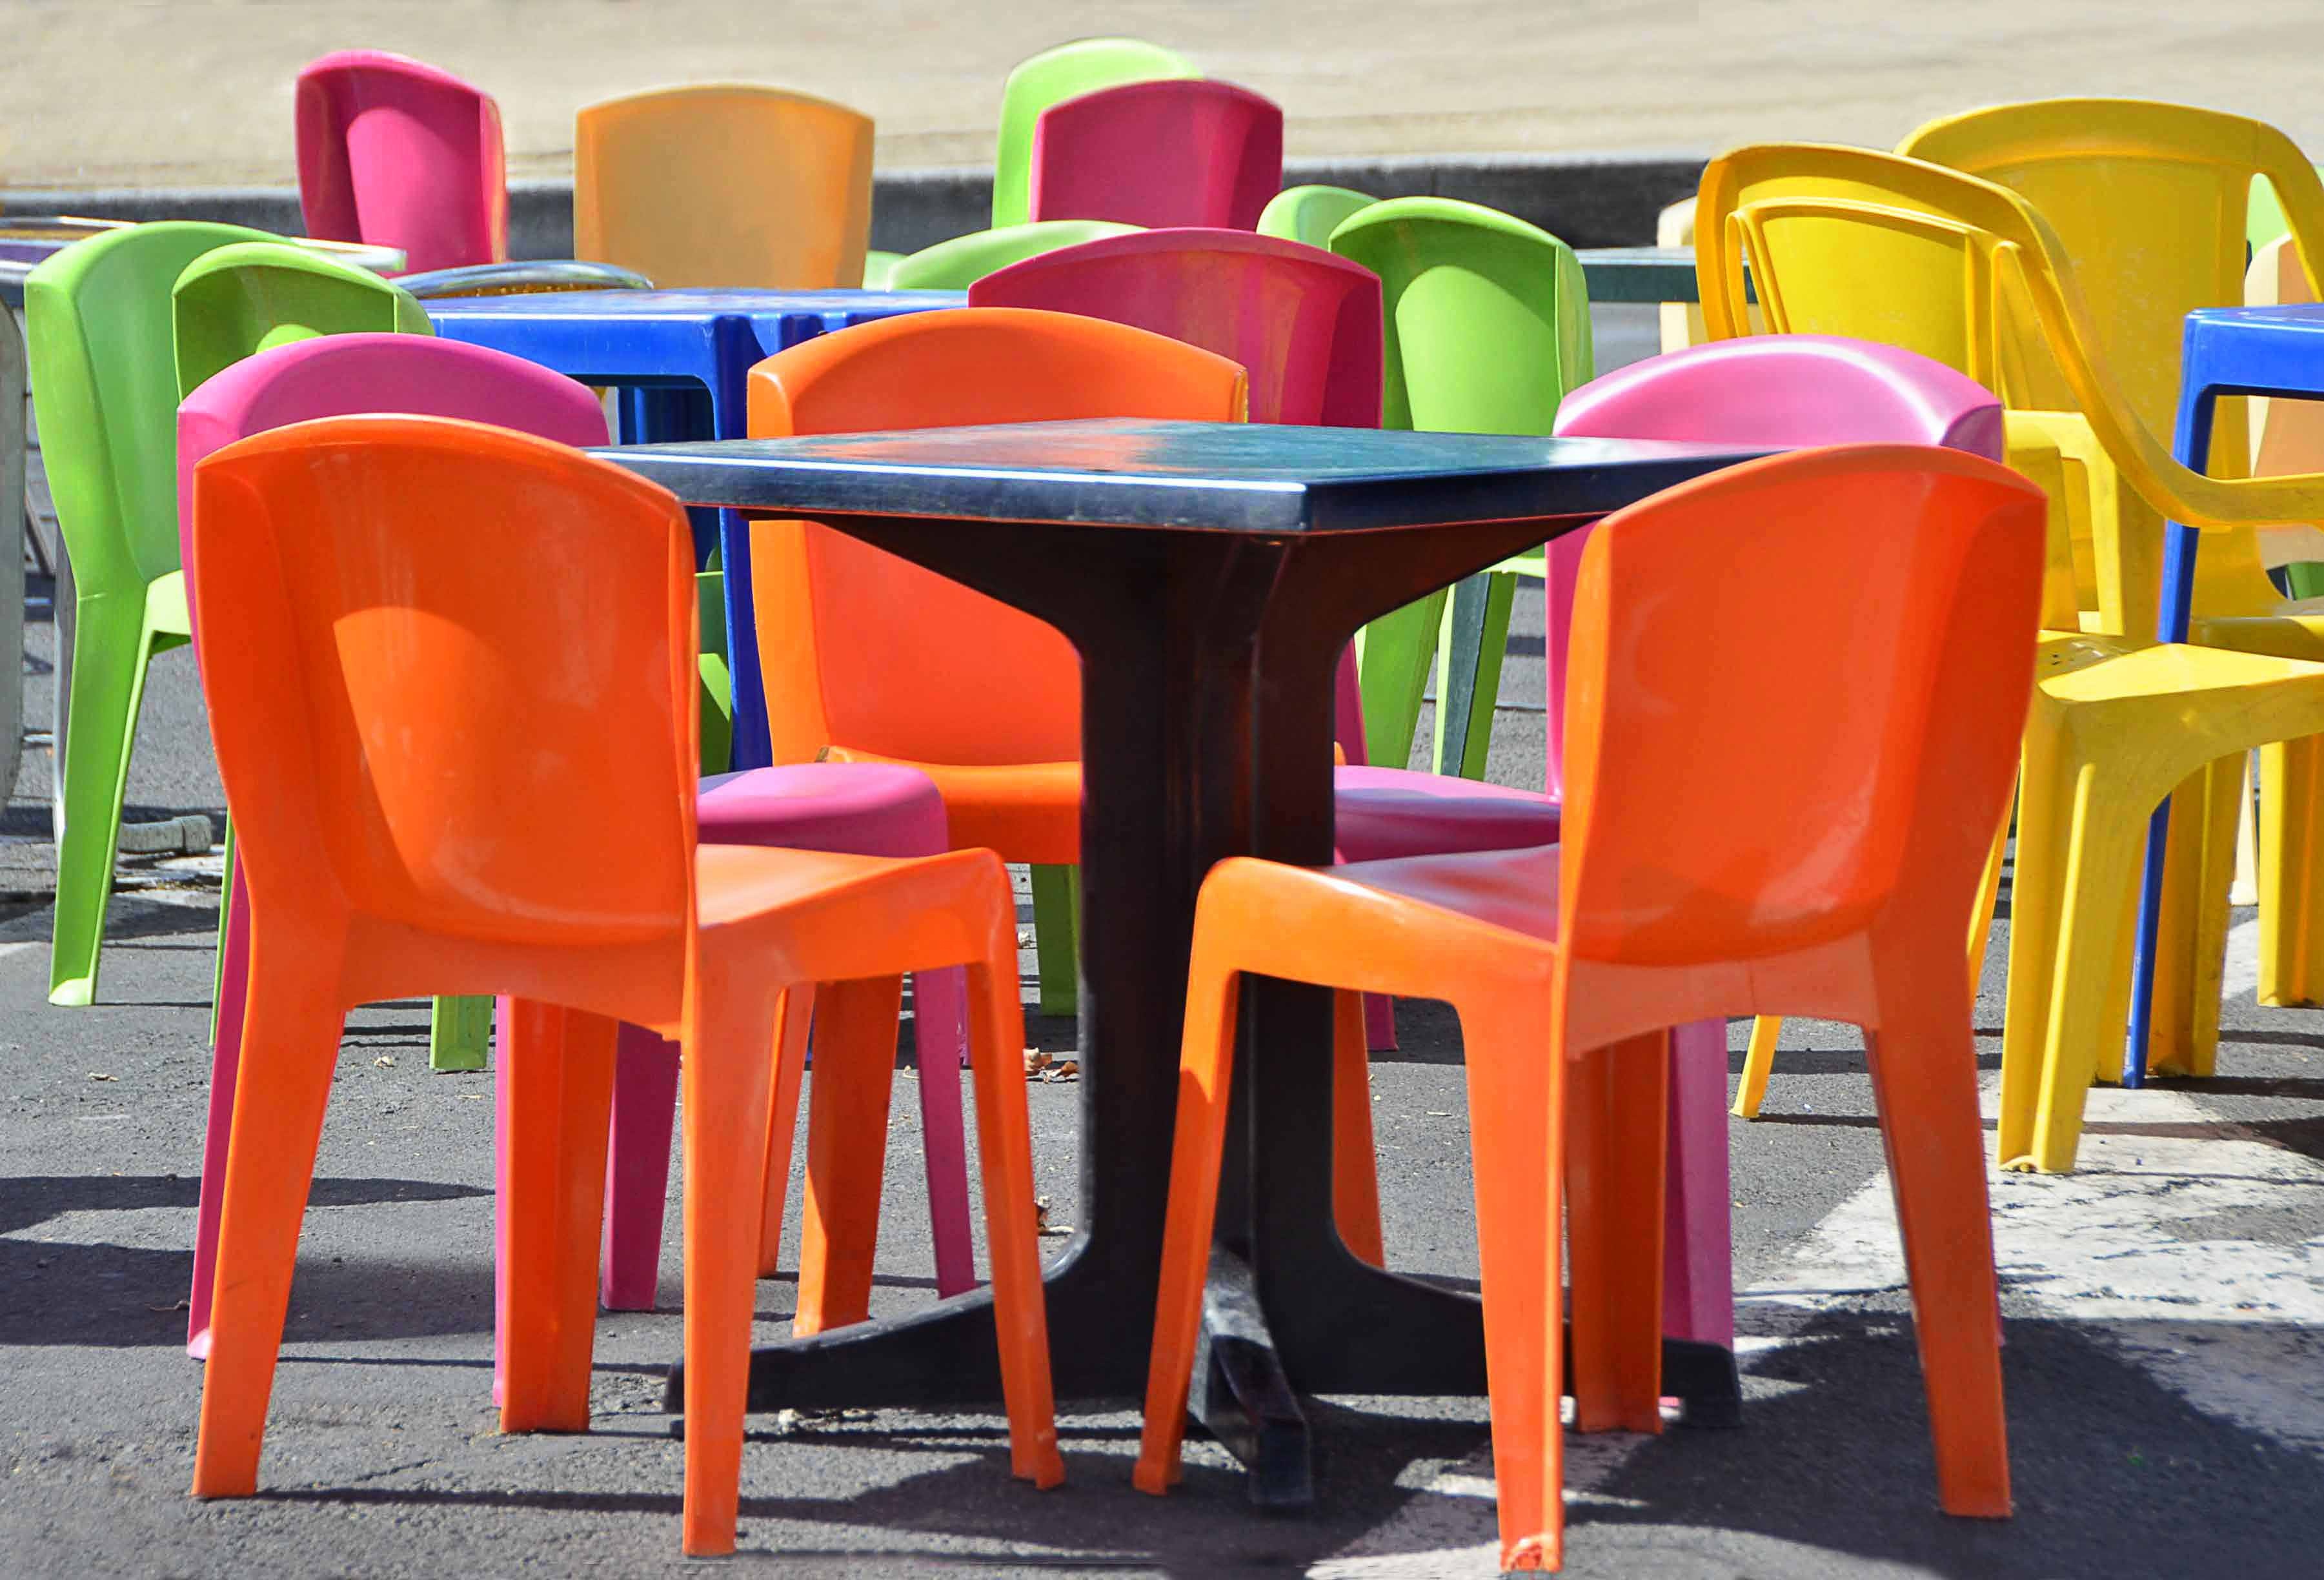
table, play, chair, color, furniture, room, public space, playground, dining room, tables and chairs, coffee terrace